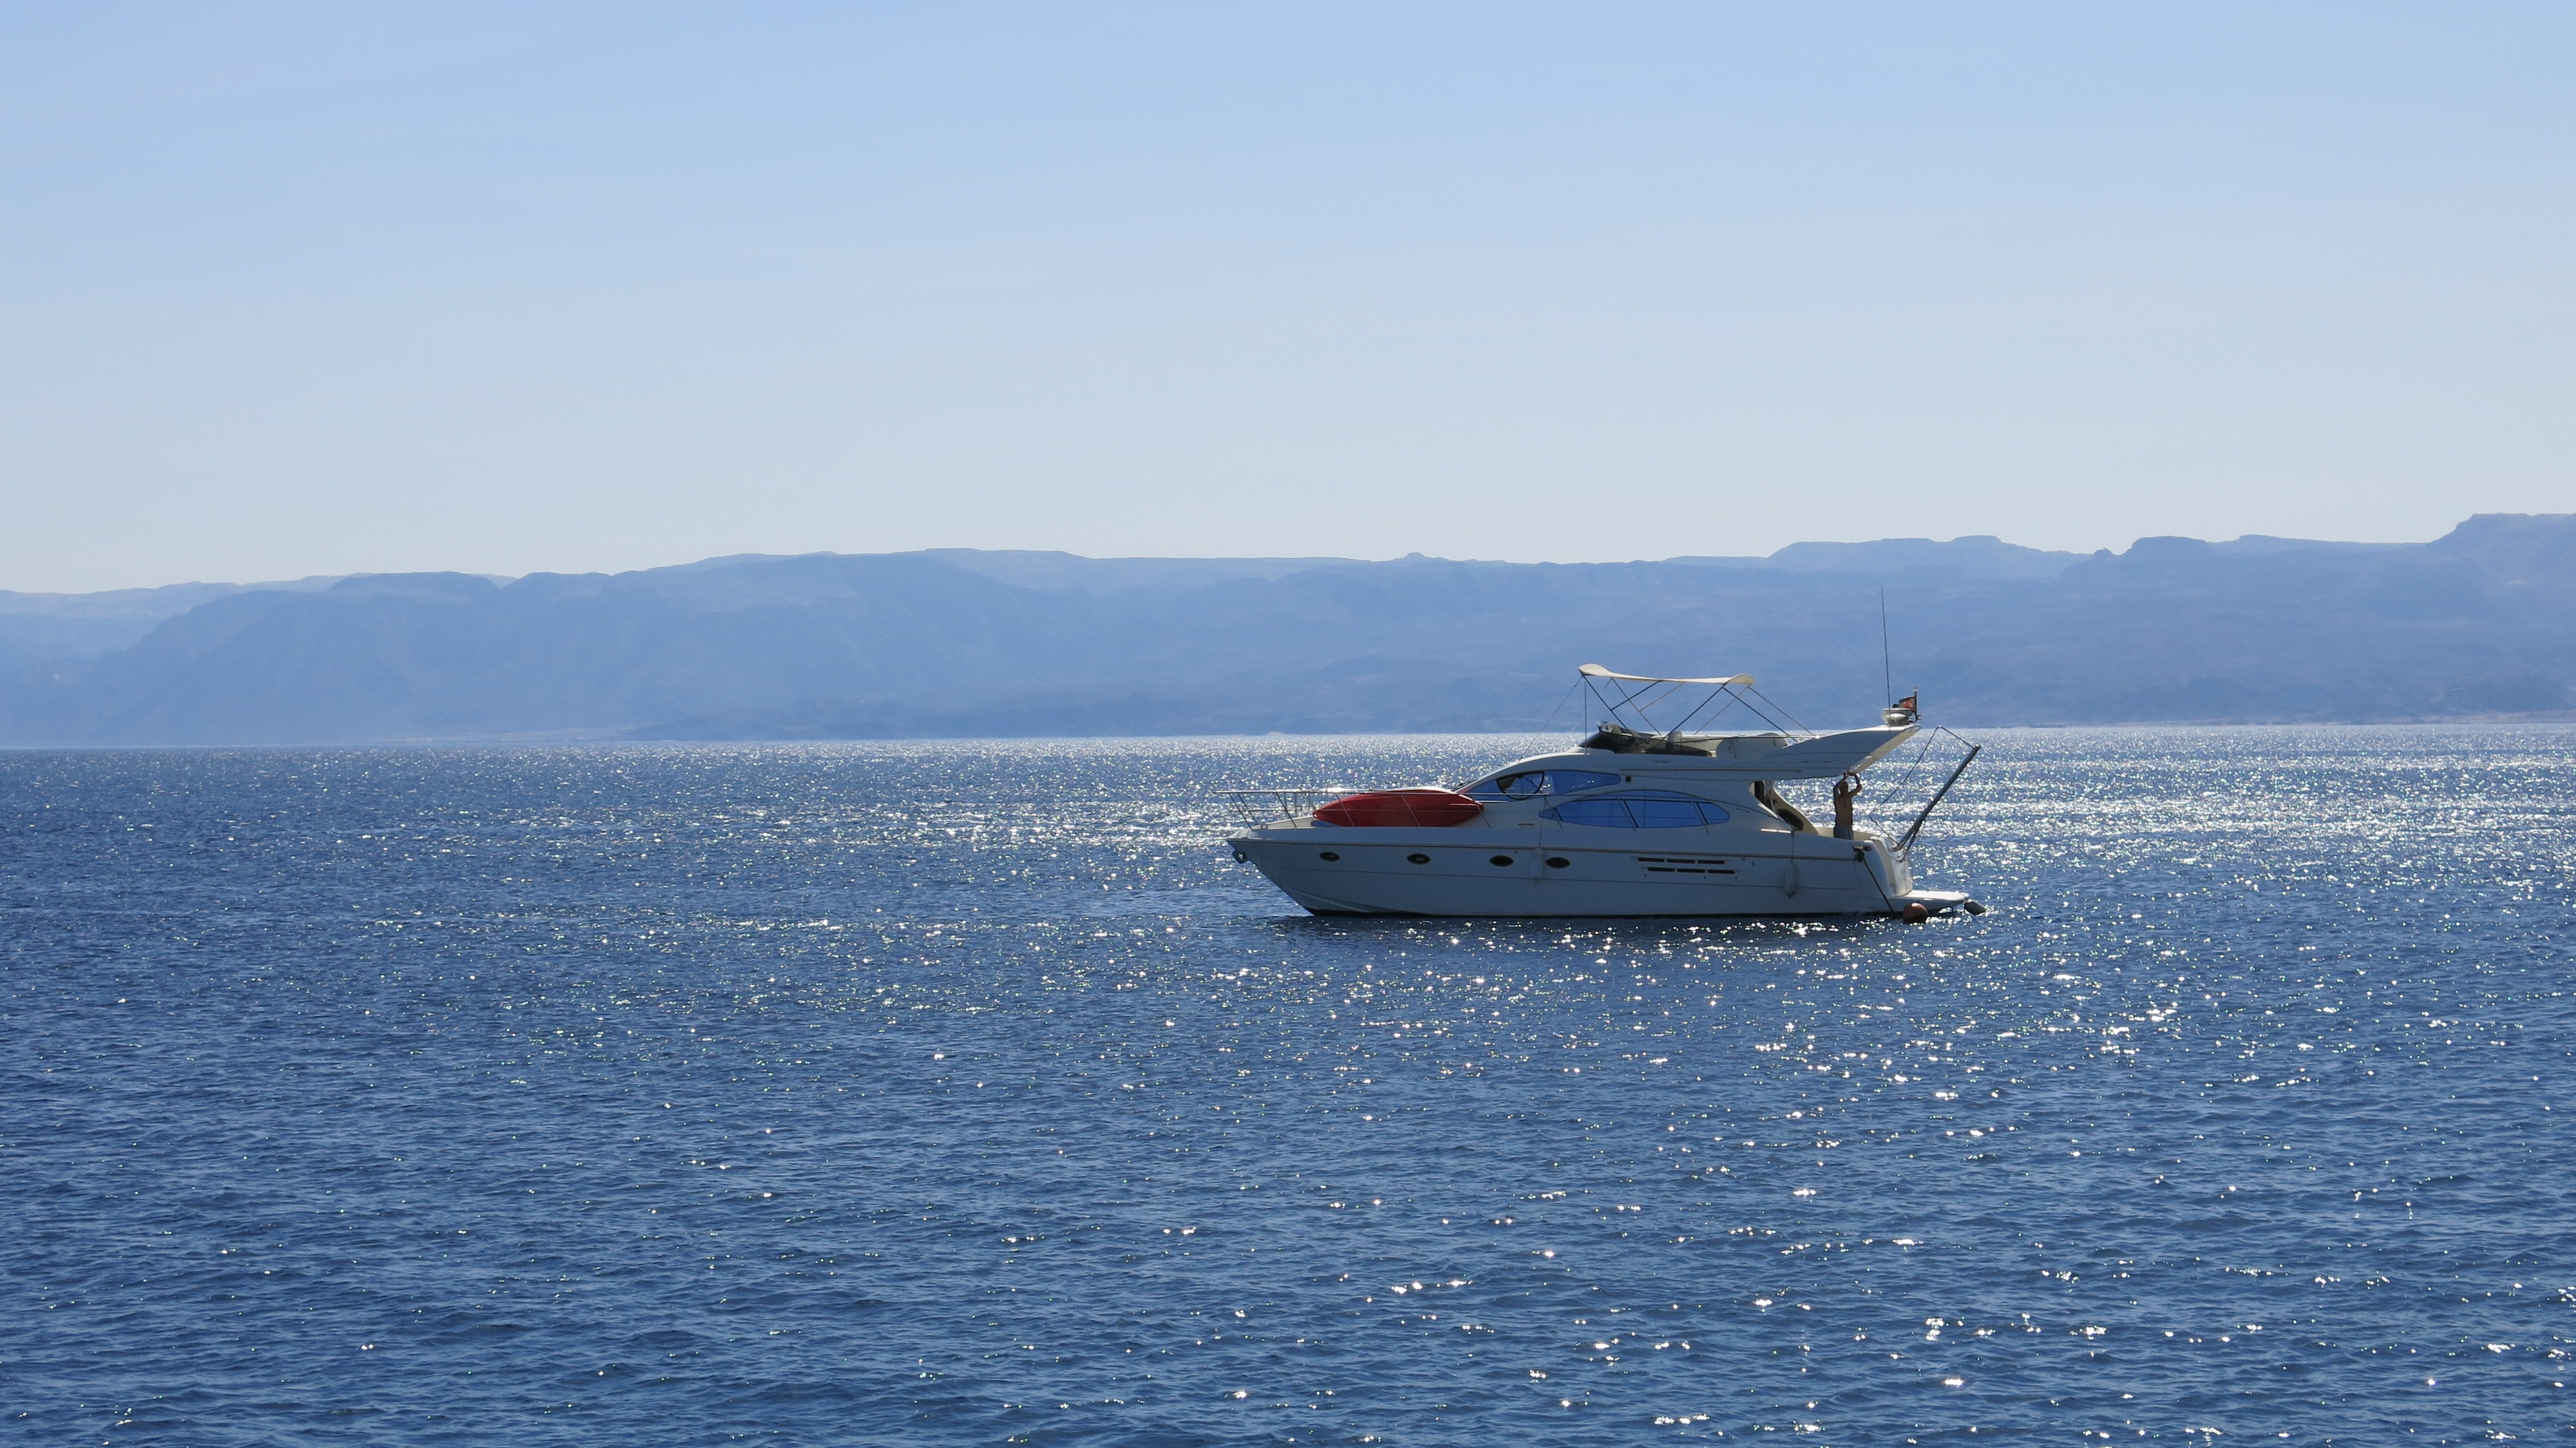
sea, water, ocean, mountain, sky, boat, lake, ship, summer, yacht, calm, bay, blue, waterway, ferry, boating, channel, watercraft, redsea, loch, fishing vessel, motor ship, passenger ship, luxury yacht, lake district, gulf of aqaba, coastal and oceanic landforms, water transportation